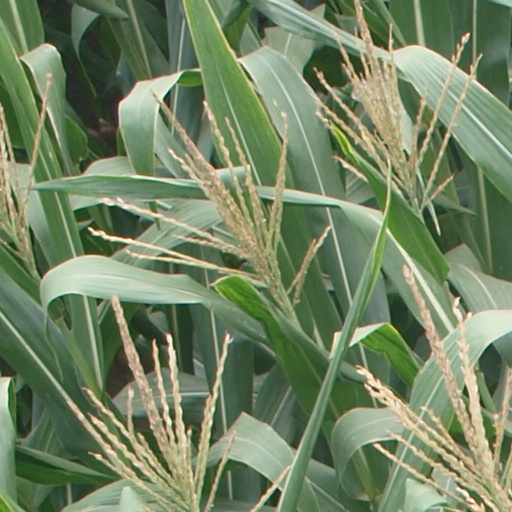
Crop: maize; corn